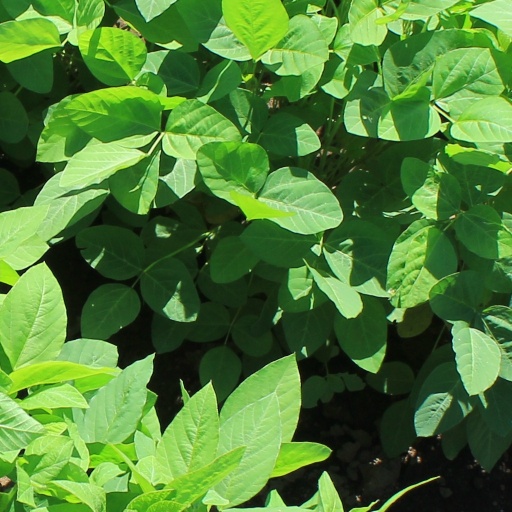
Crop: soybean